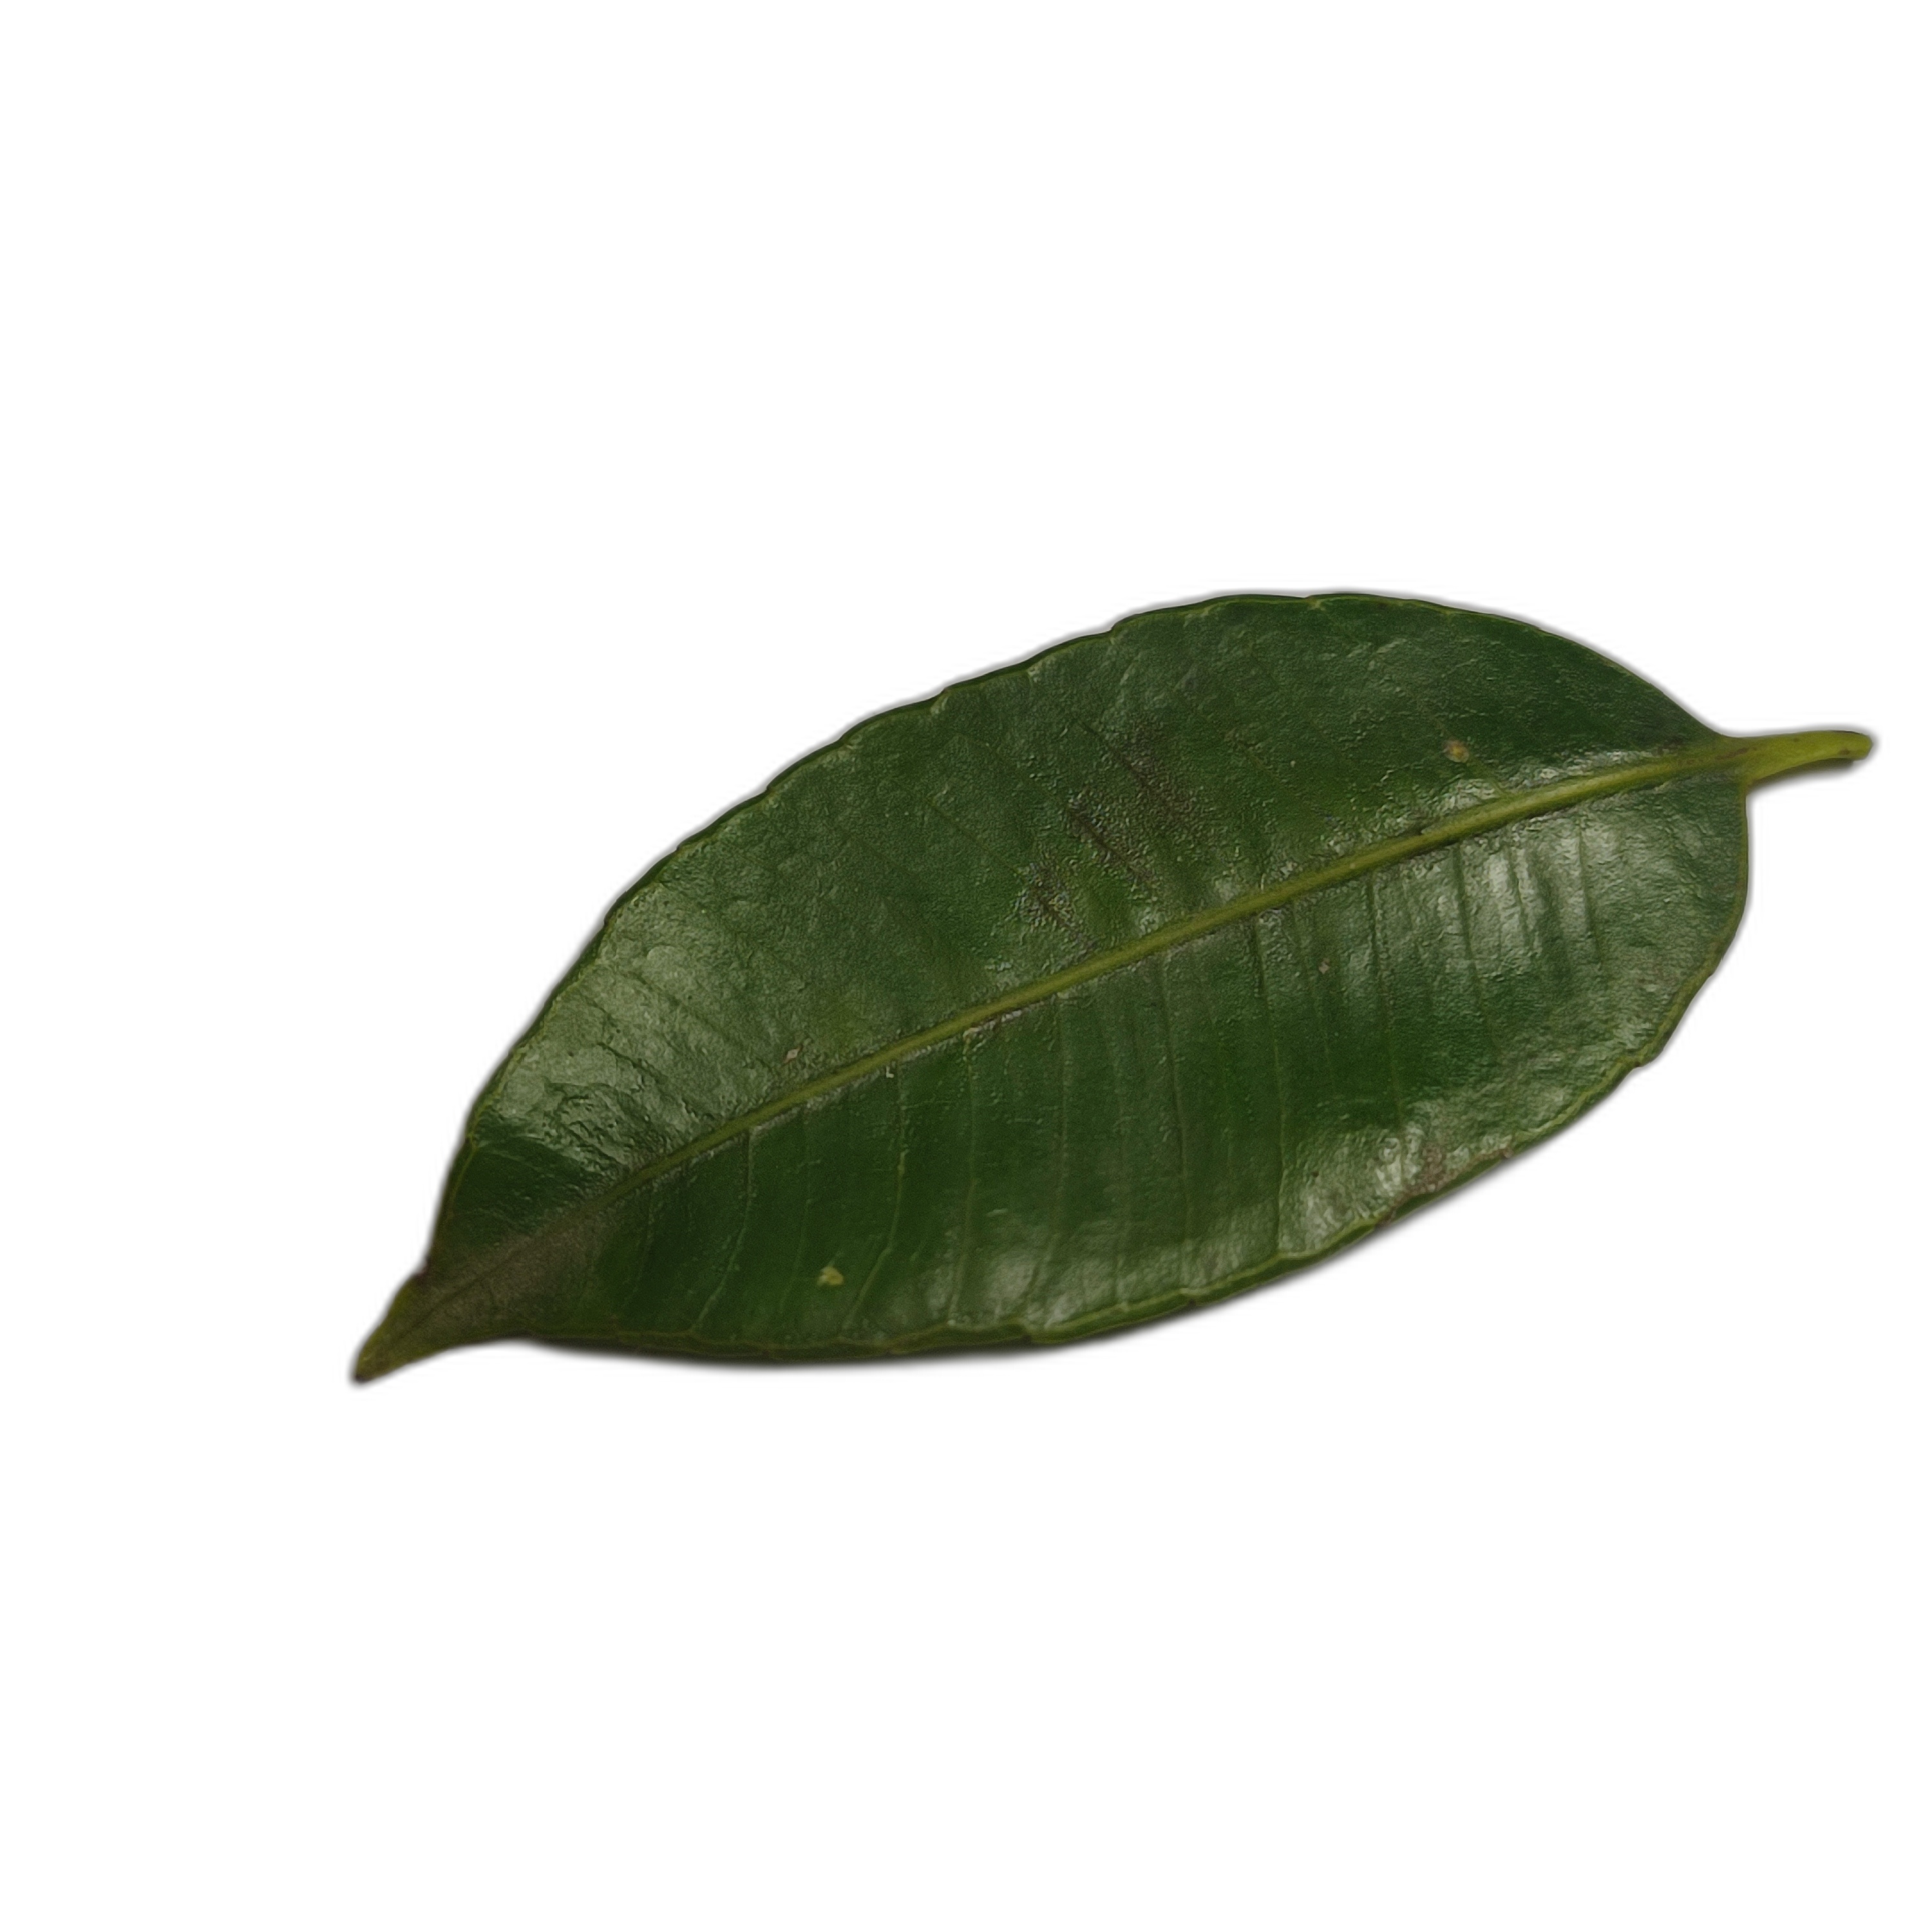
Label: healthy